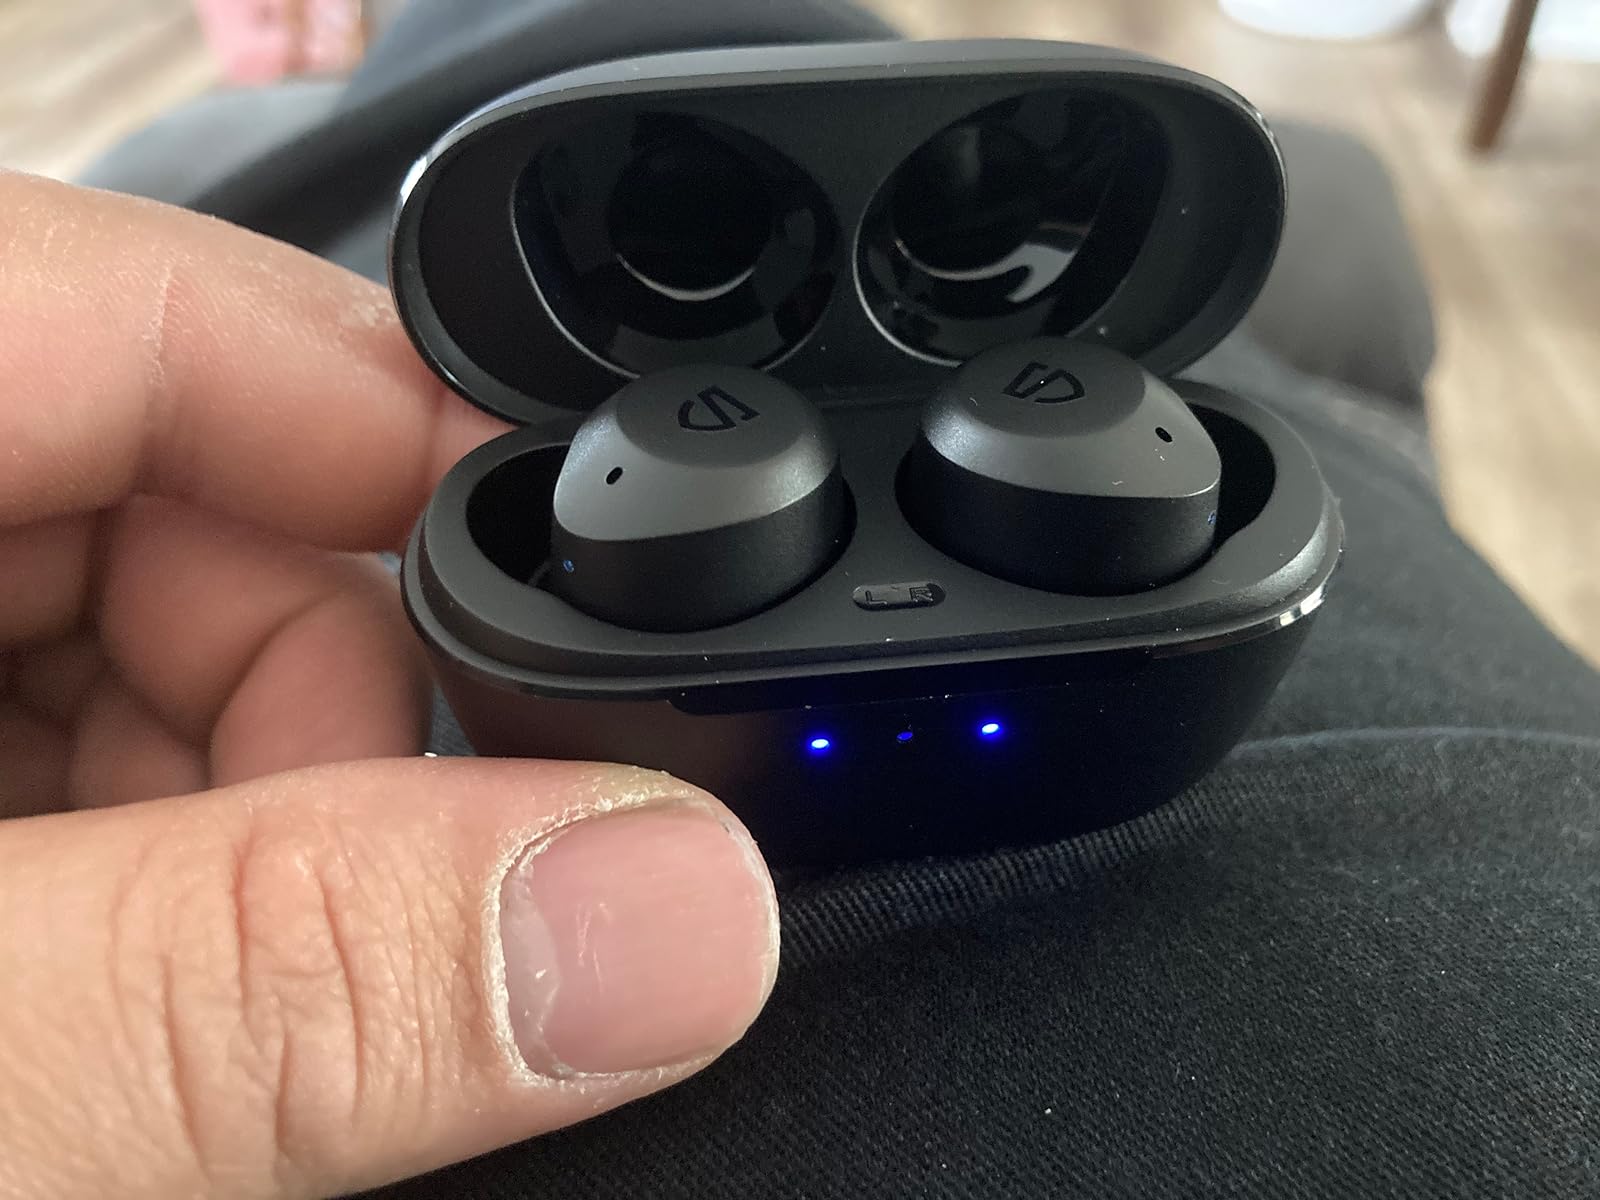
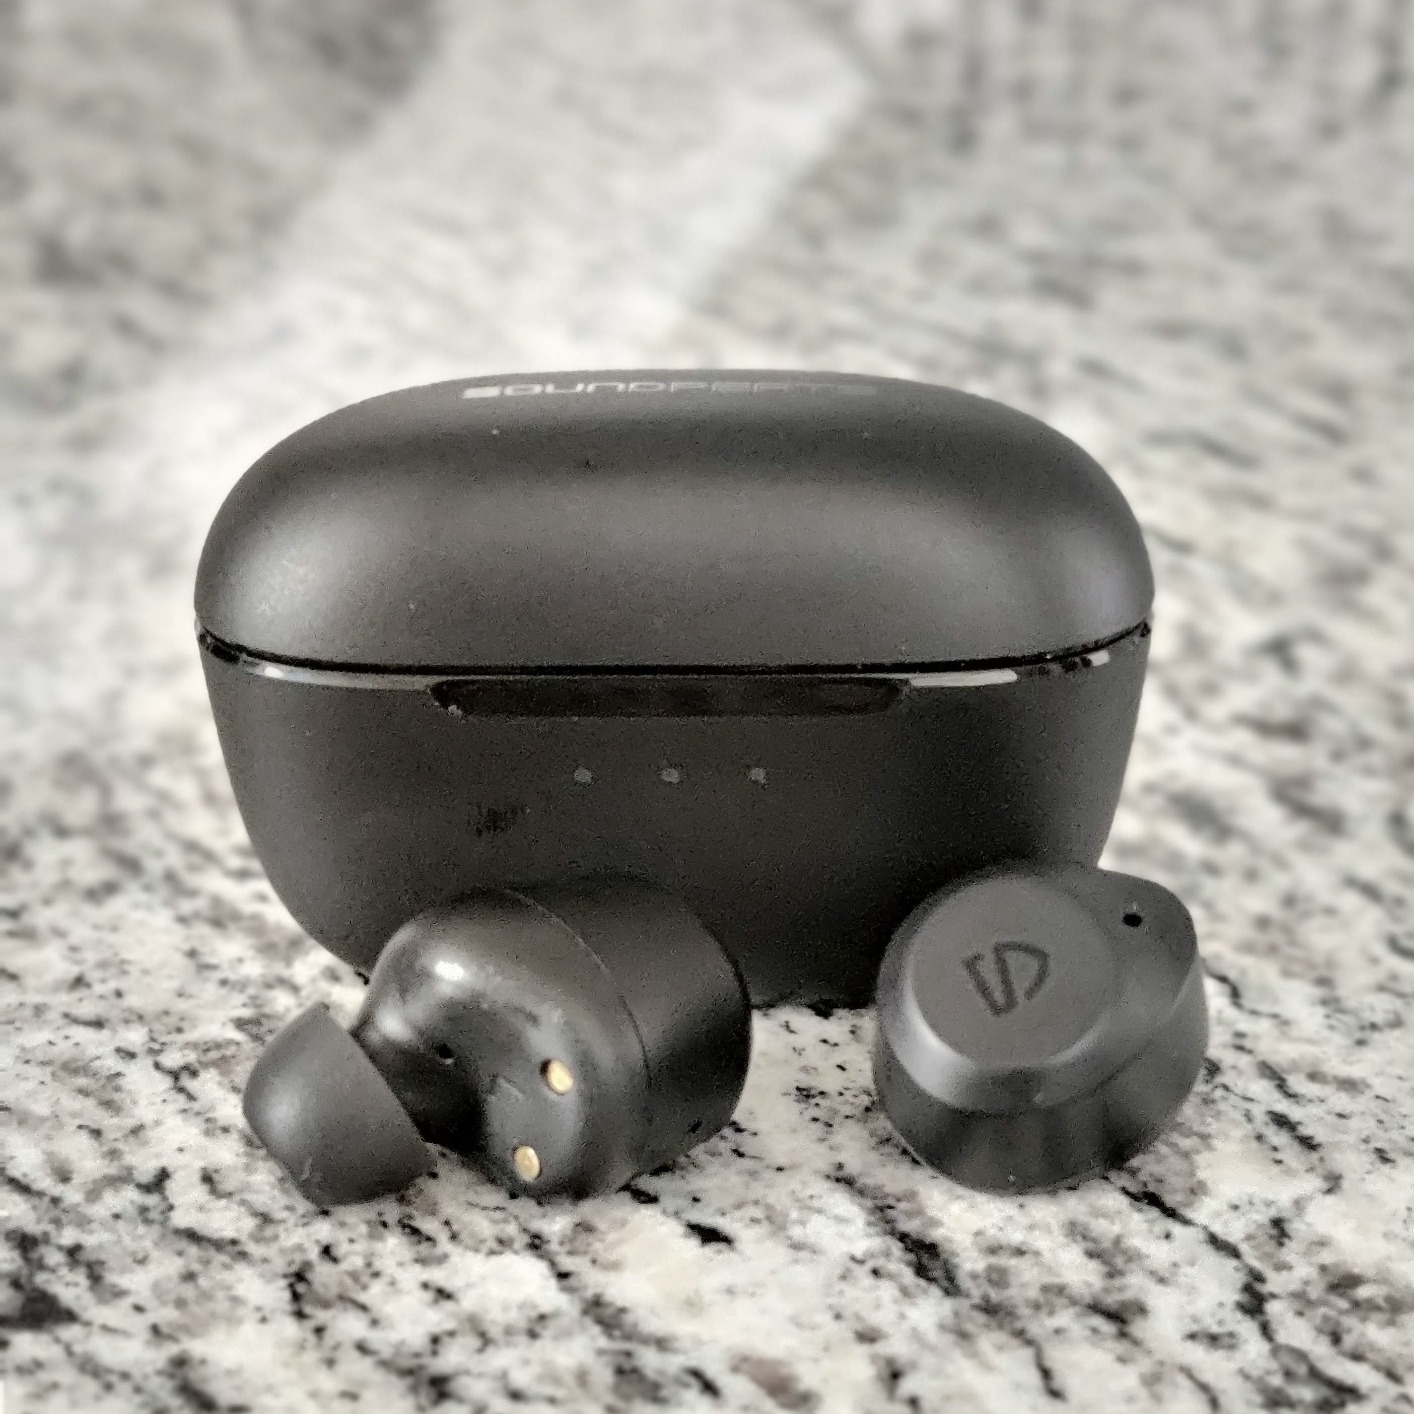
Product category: earbuds
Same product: yes